Forged Passport

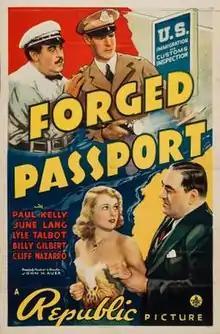
Theatrical release poster

Forged Passport is a 1939 American action film directed by John H. Auer and written by Lee Loeb and Franklin Coen. The film stars Paul Kelly, June Lang, Lyle Talbot, Billy Gilbert, Cliff Nazarro and Maurice Murphy. The film was released on April 24, 1939, by Republic Pictures.